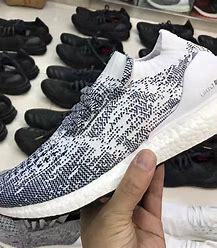
Brand: Adidas
Model: Ultraboost Uncaged